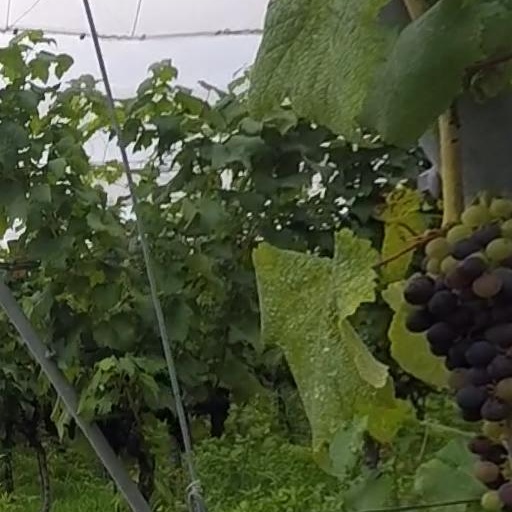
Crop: grape